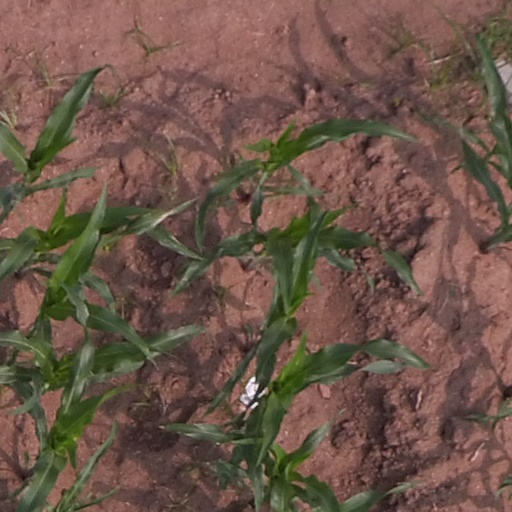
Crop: maize; corn